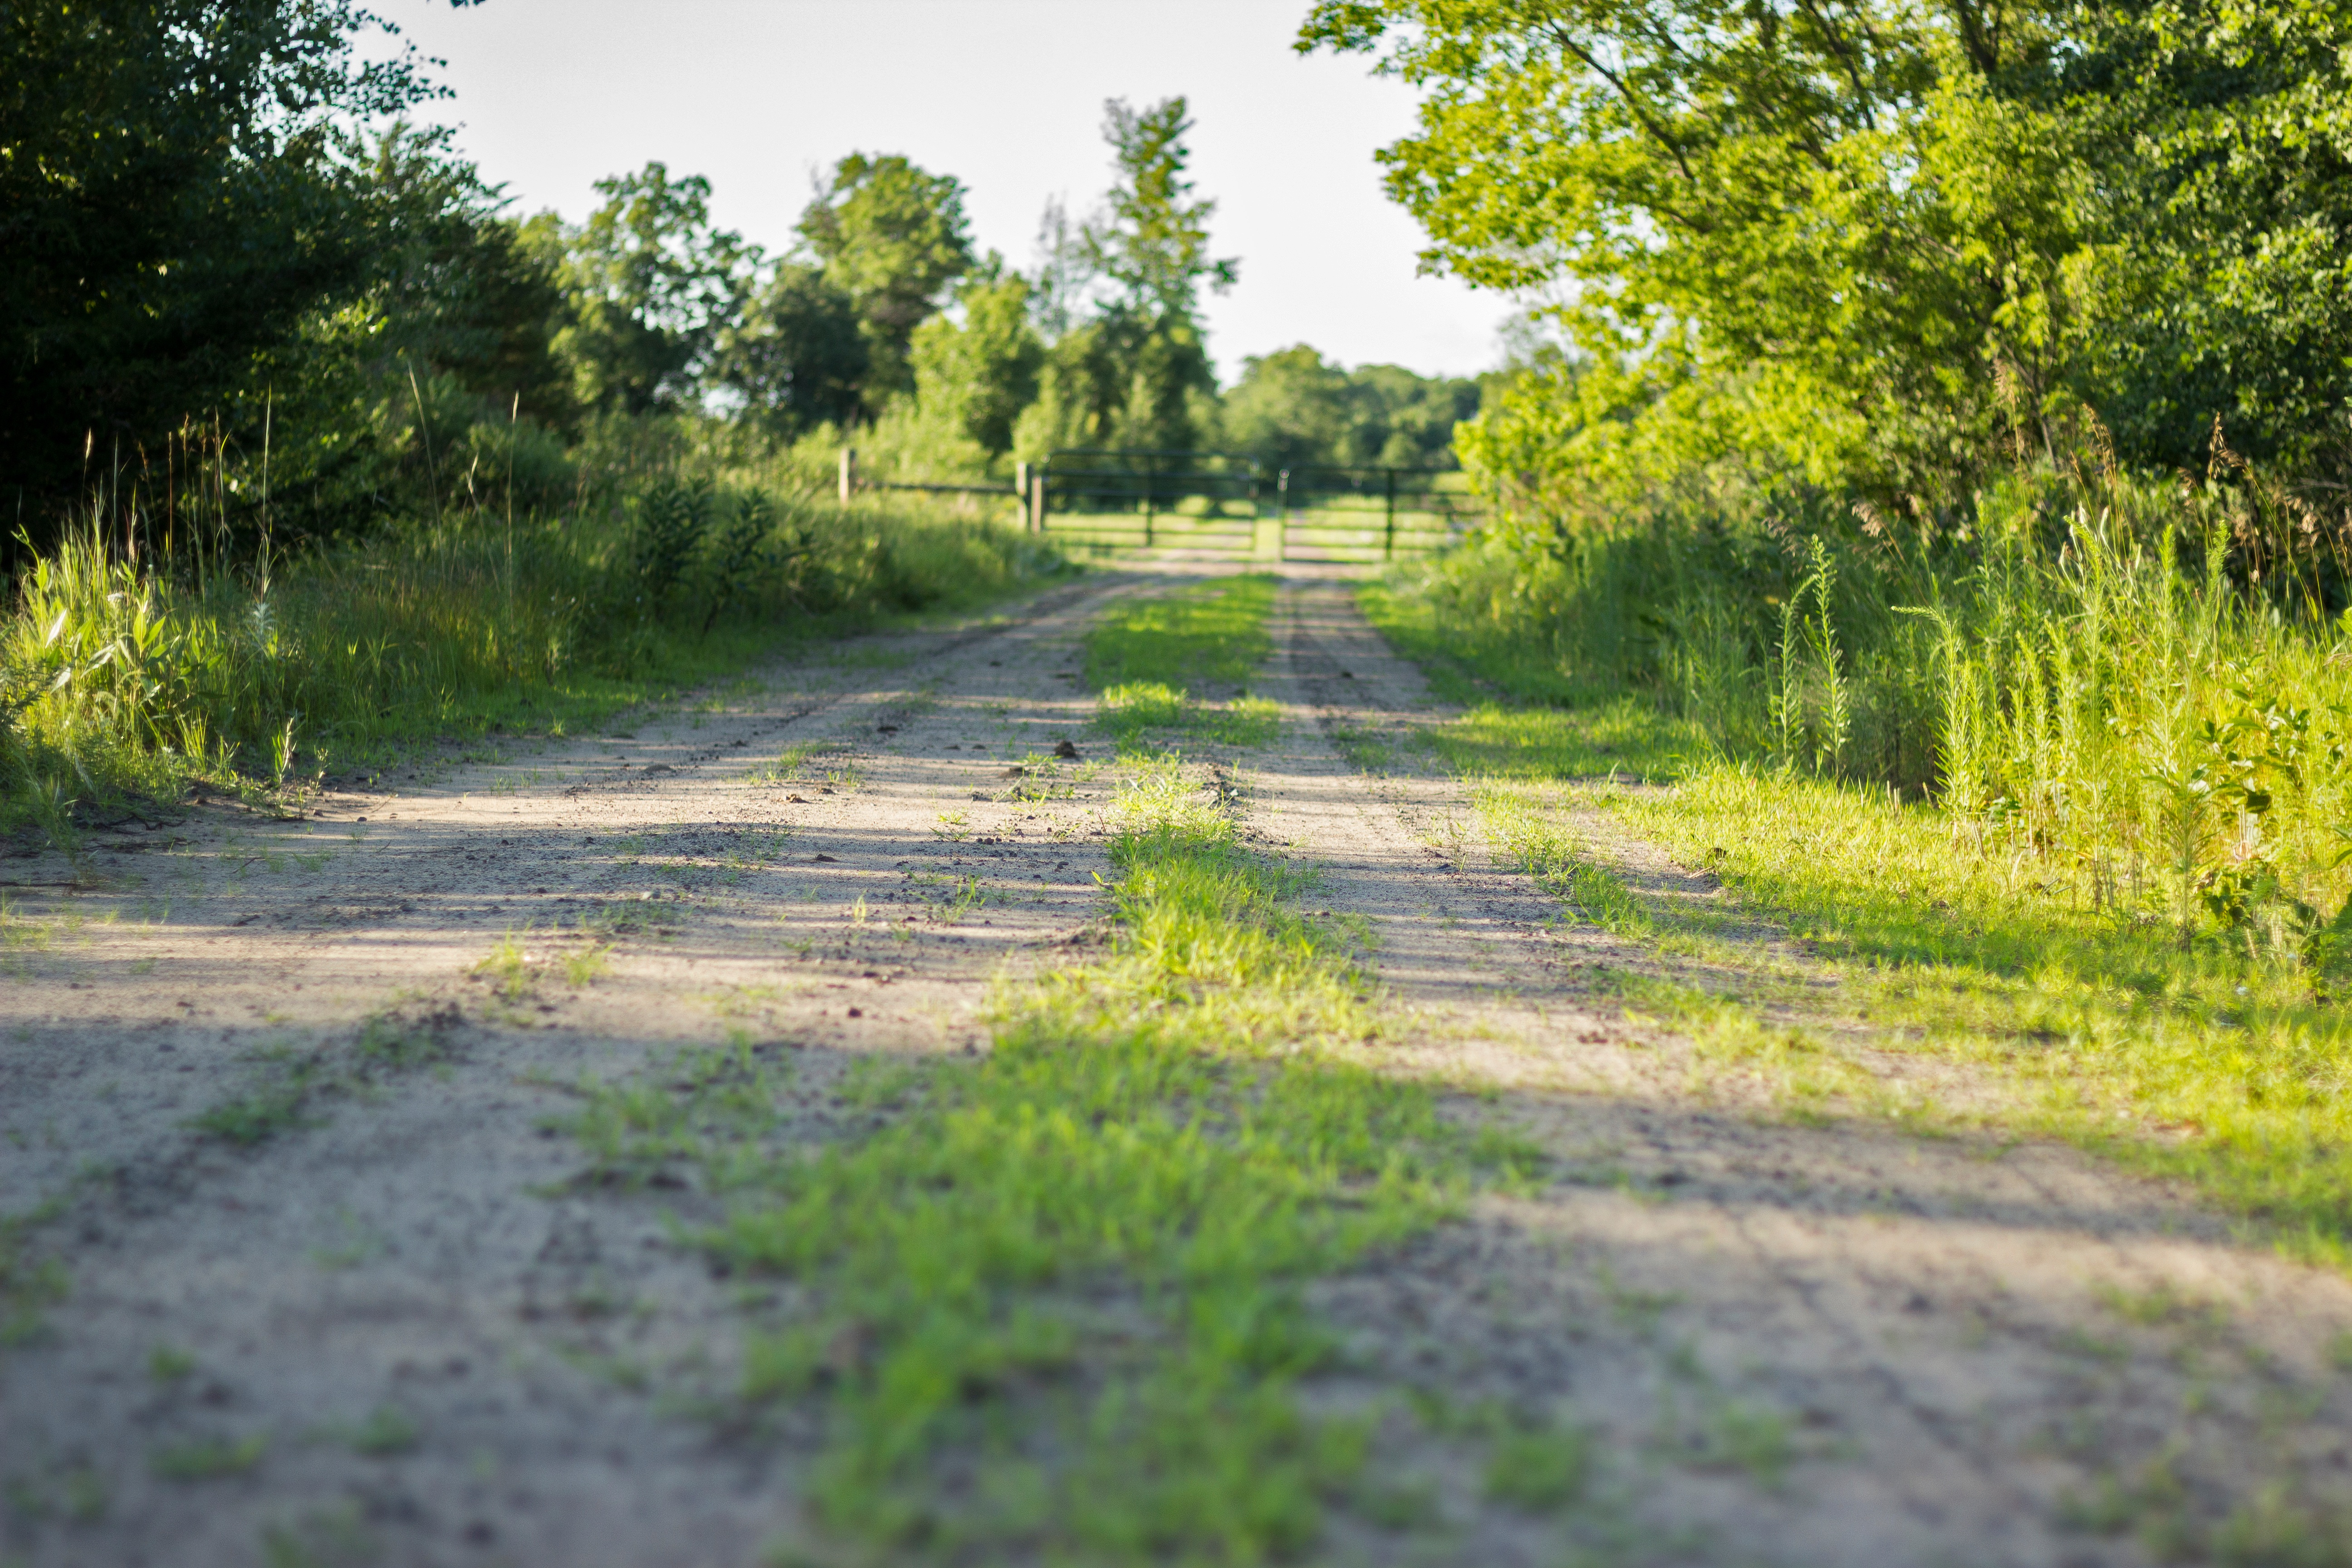
tree, forest, grass, trail, field, lawn, meadow, prairie, dirt road, pasture, park, soil, grassland, woodland, habitat, rural area, natural environment, land lot